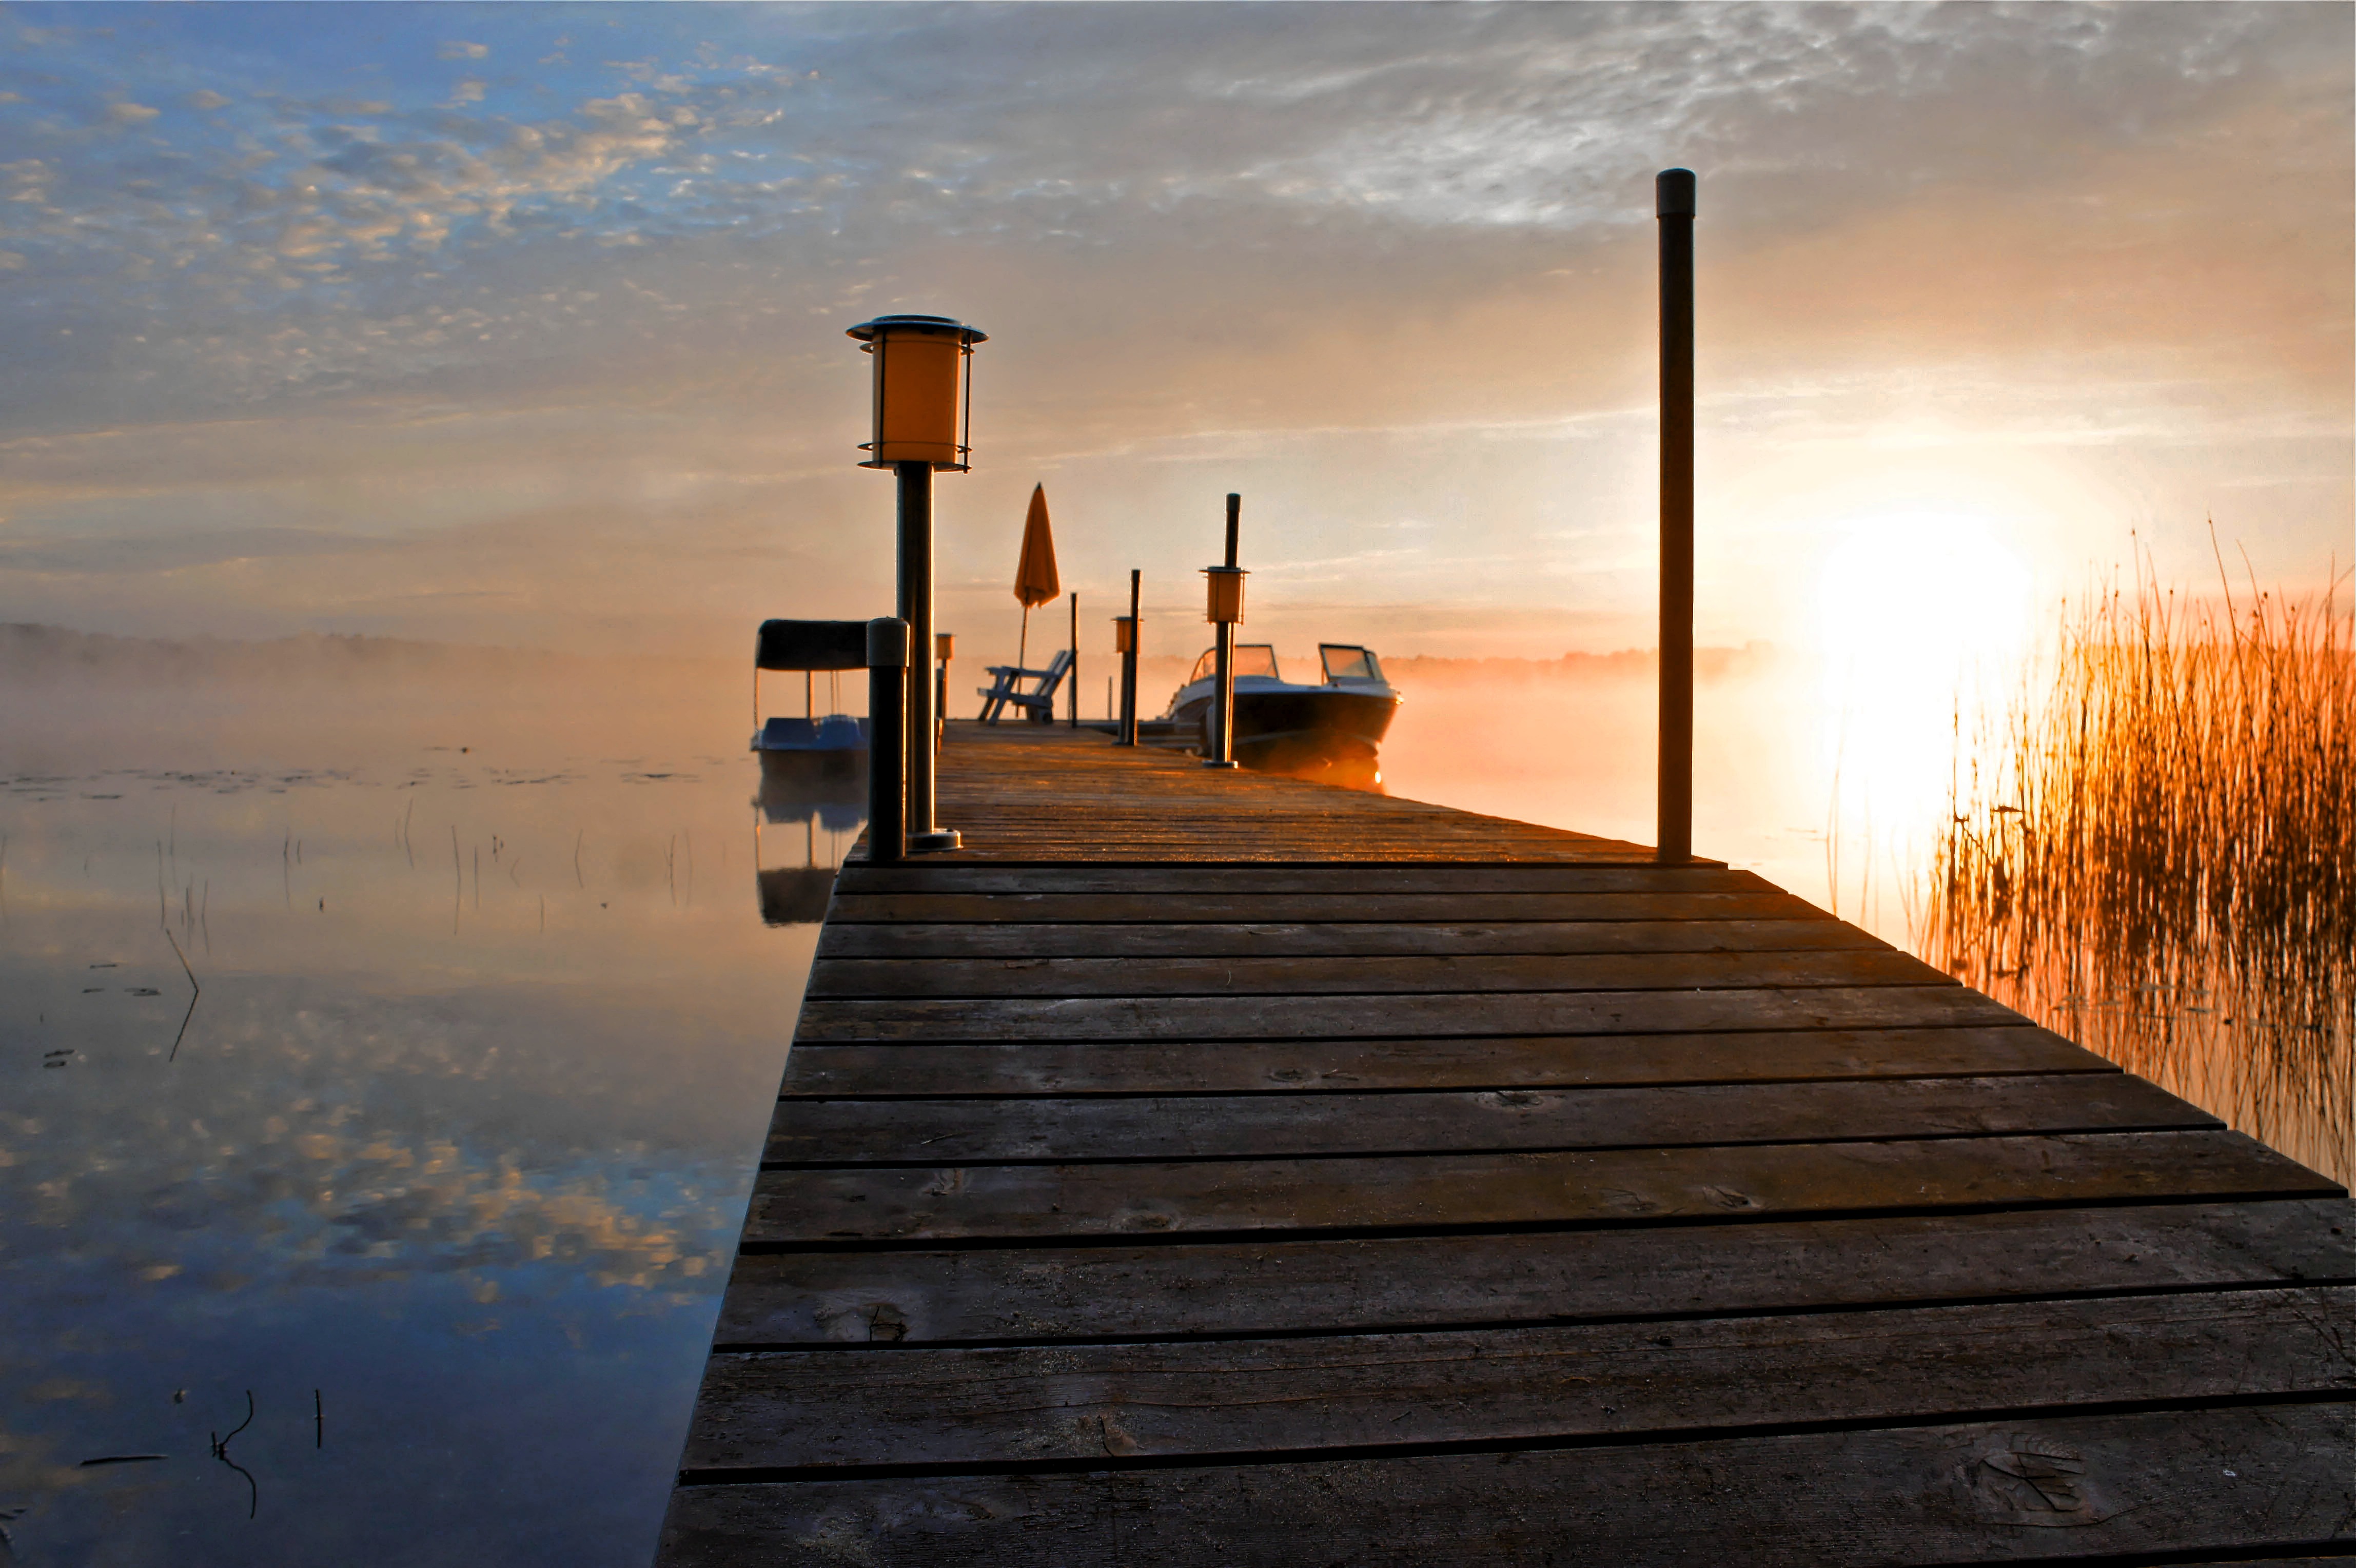
landscape, sea, coast, nature, ocean, horizon, dock, light, cloud, sky, wood, fog, sunrise, sunset, sunlight, morning, lake, dawn, pier, foggy, walkway, dusk, pond, evening, reflection, tower, atmospheric phenomenon